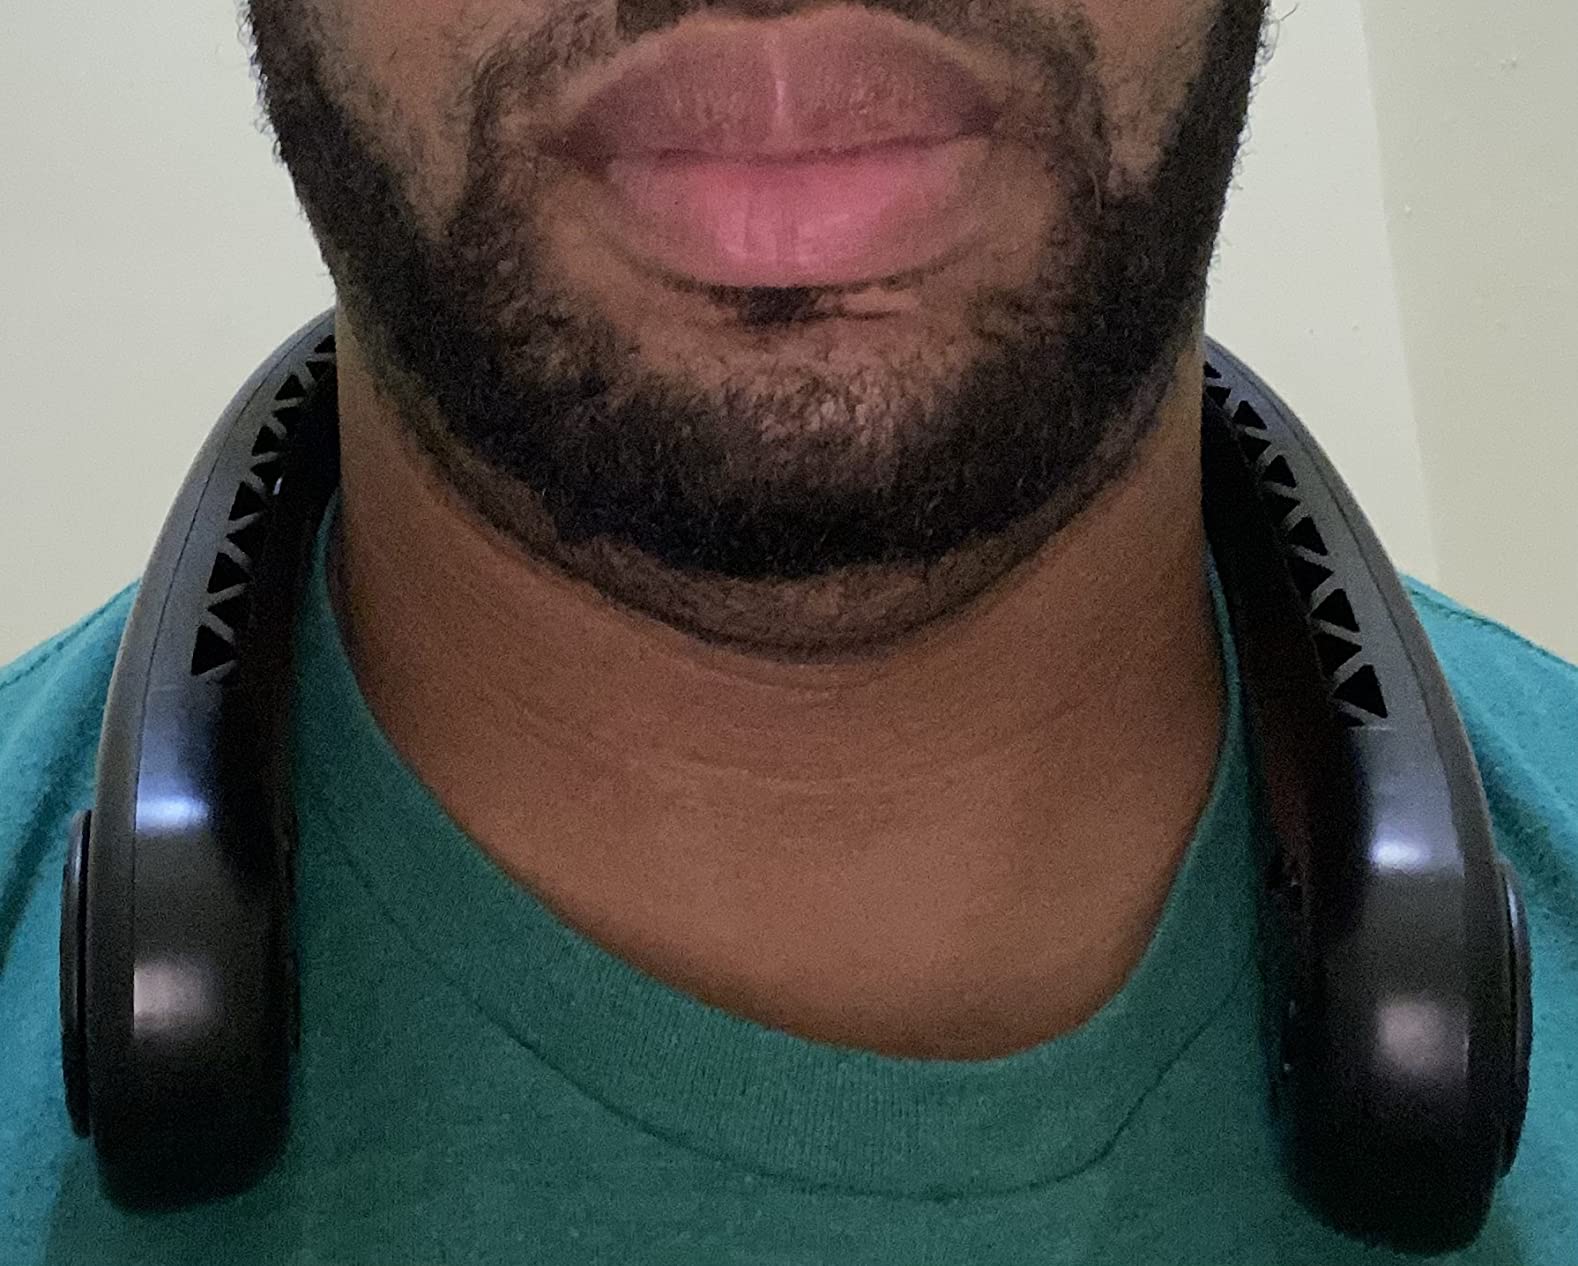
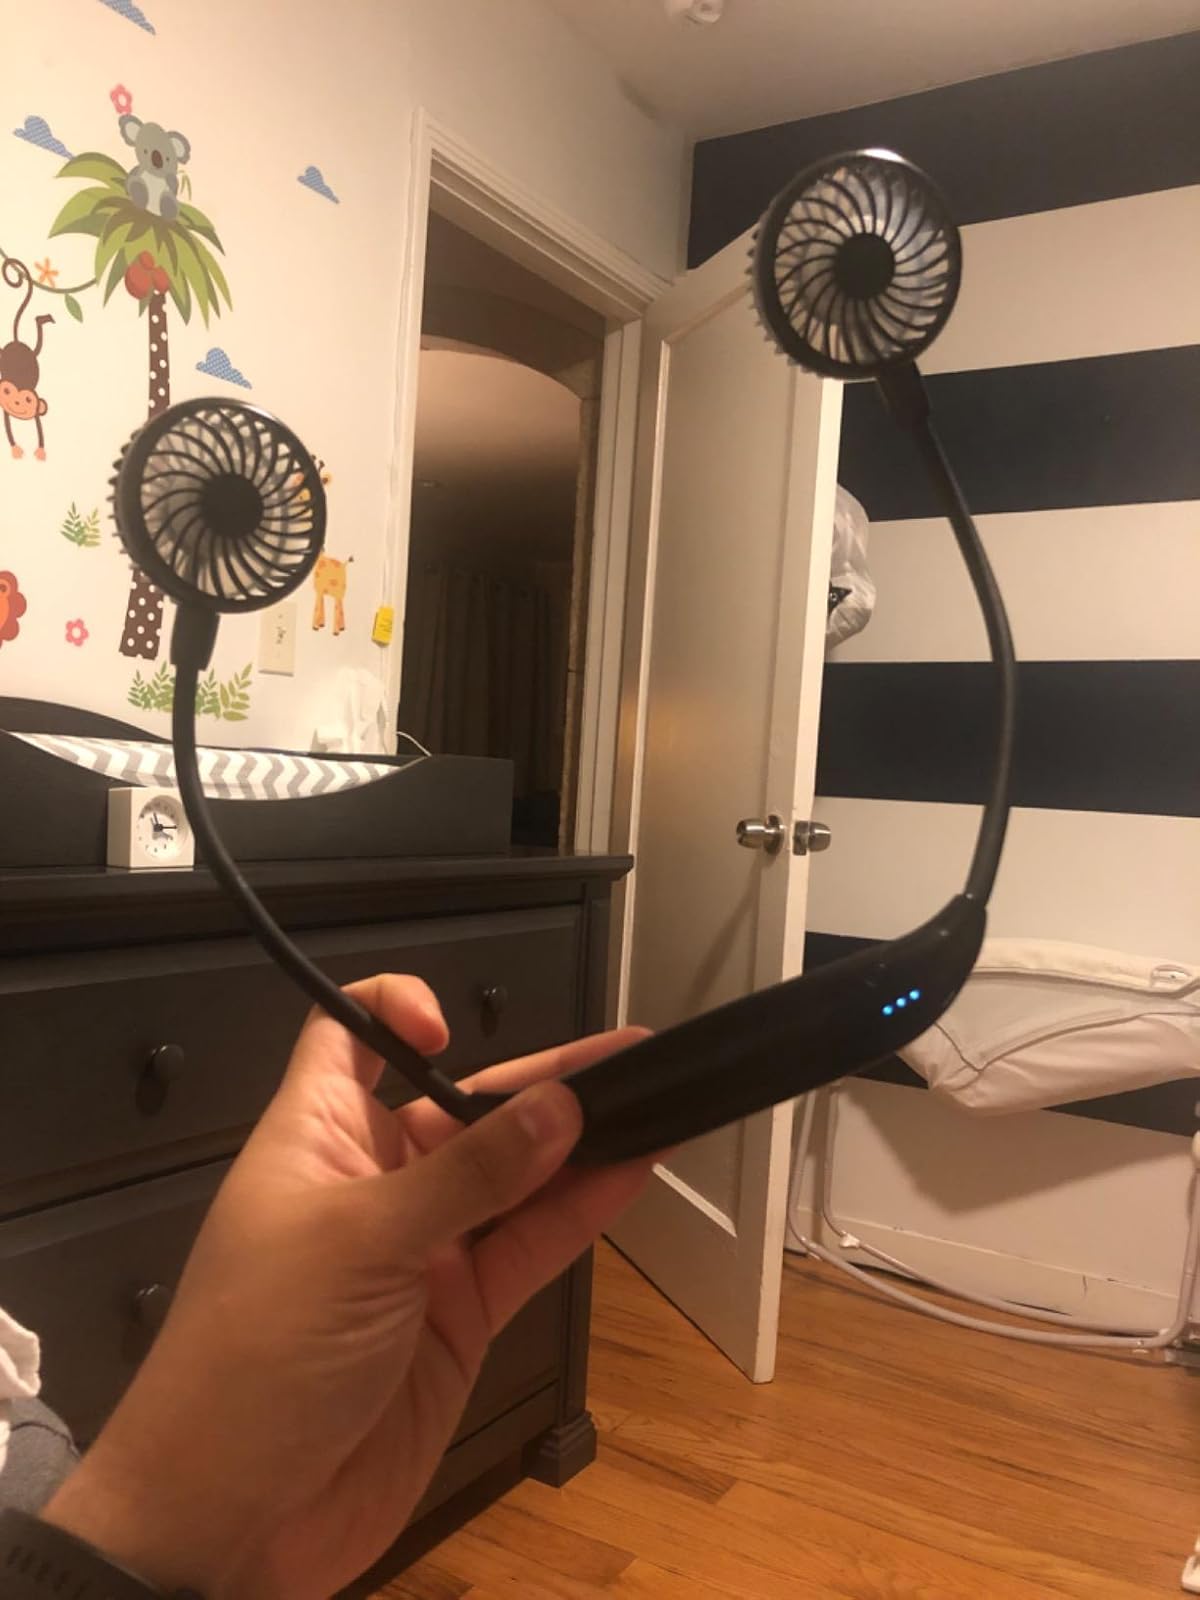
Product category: fan
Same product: no